Henry Clay Work

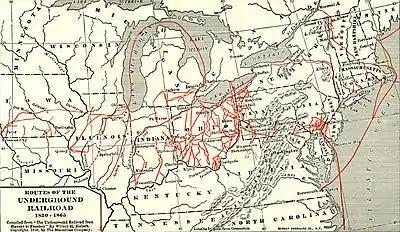
Routes of the Underground Railroad, through which Alanson Work helped manumit fugitive slaves.

Henry Clay Work (October 1, 1832, Middletown – June 8, 1884, Hartford) was an American songwriter and composer of the mid-19th century. He is best remembered for his musical contributions to the Union in the Civil War—songs documenting the afflictions of slavery, the hardships of army life and Northern triumphs in the conflict. His sentimental ballads, some of which promoted the growing temperance movement, have also left their mark on American music. Many of Work's compositions were performed at minstrel shows and Civil War veteran reunions. Although largely forgotten nowadays, he was one of the most successful musicians of his time, comparable to Stephen Foster and George F. Root in sales and sheer influence. In songwriting, he is renowned for his dexterity in African-American dialect, seriocomedy and melody.